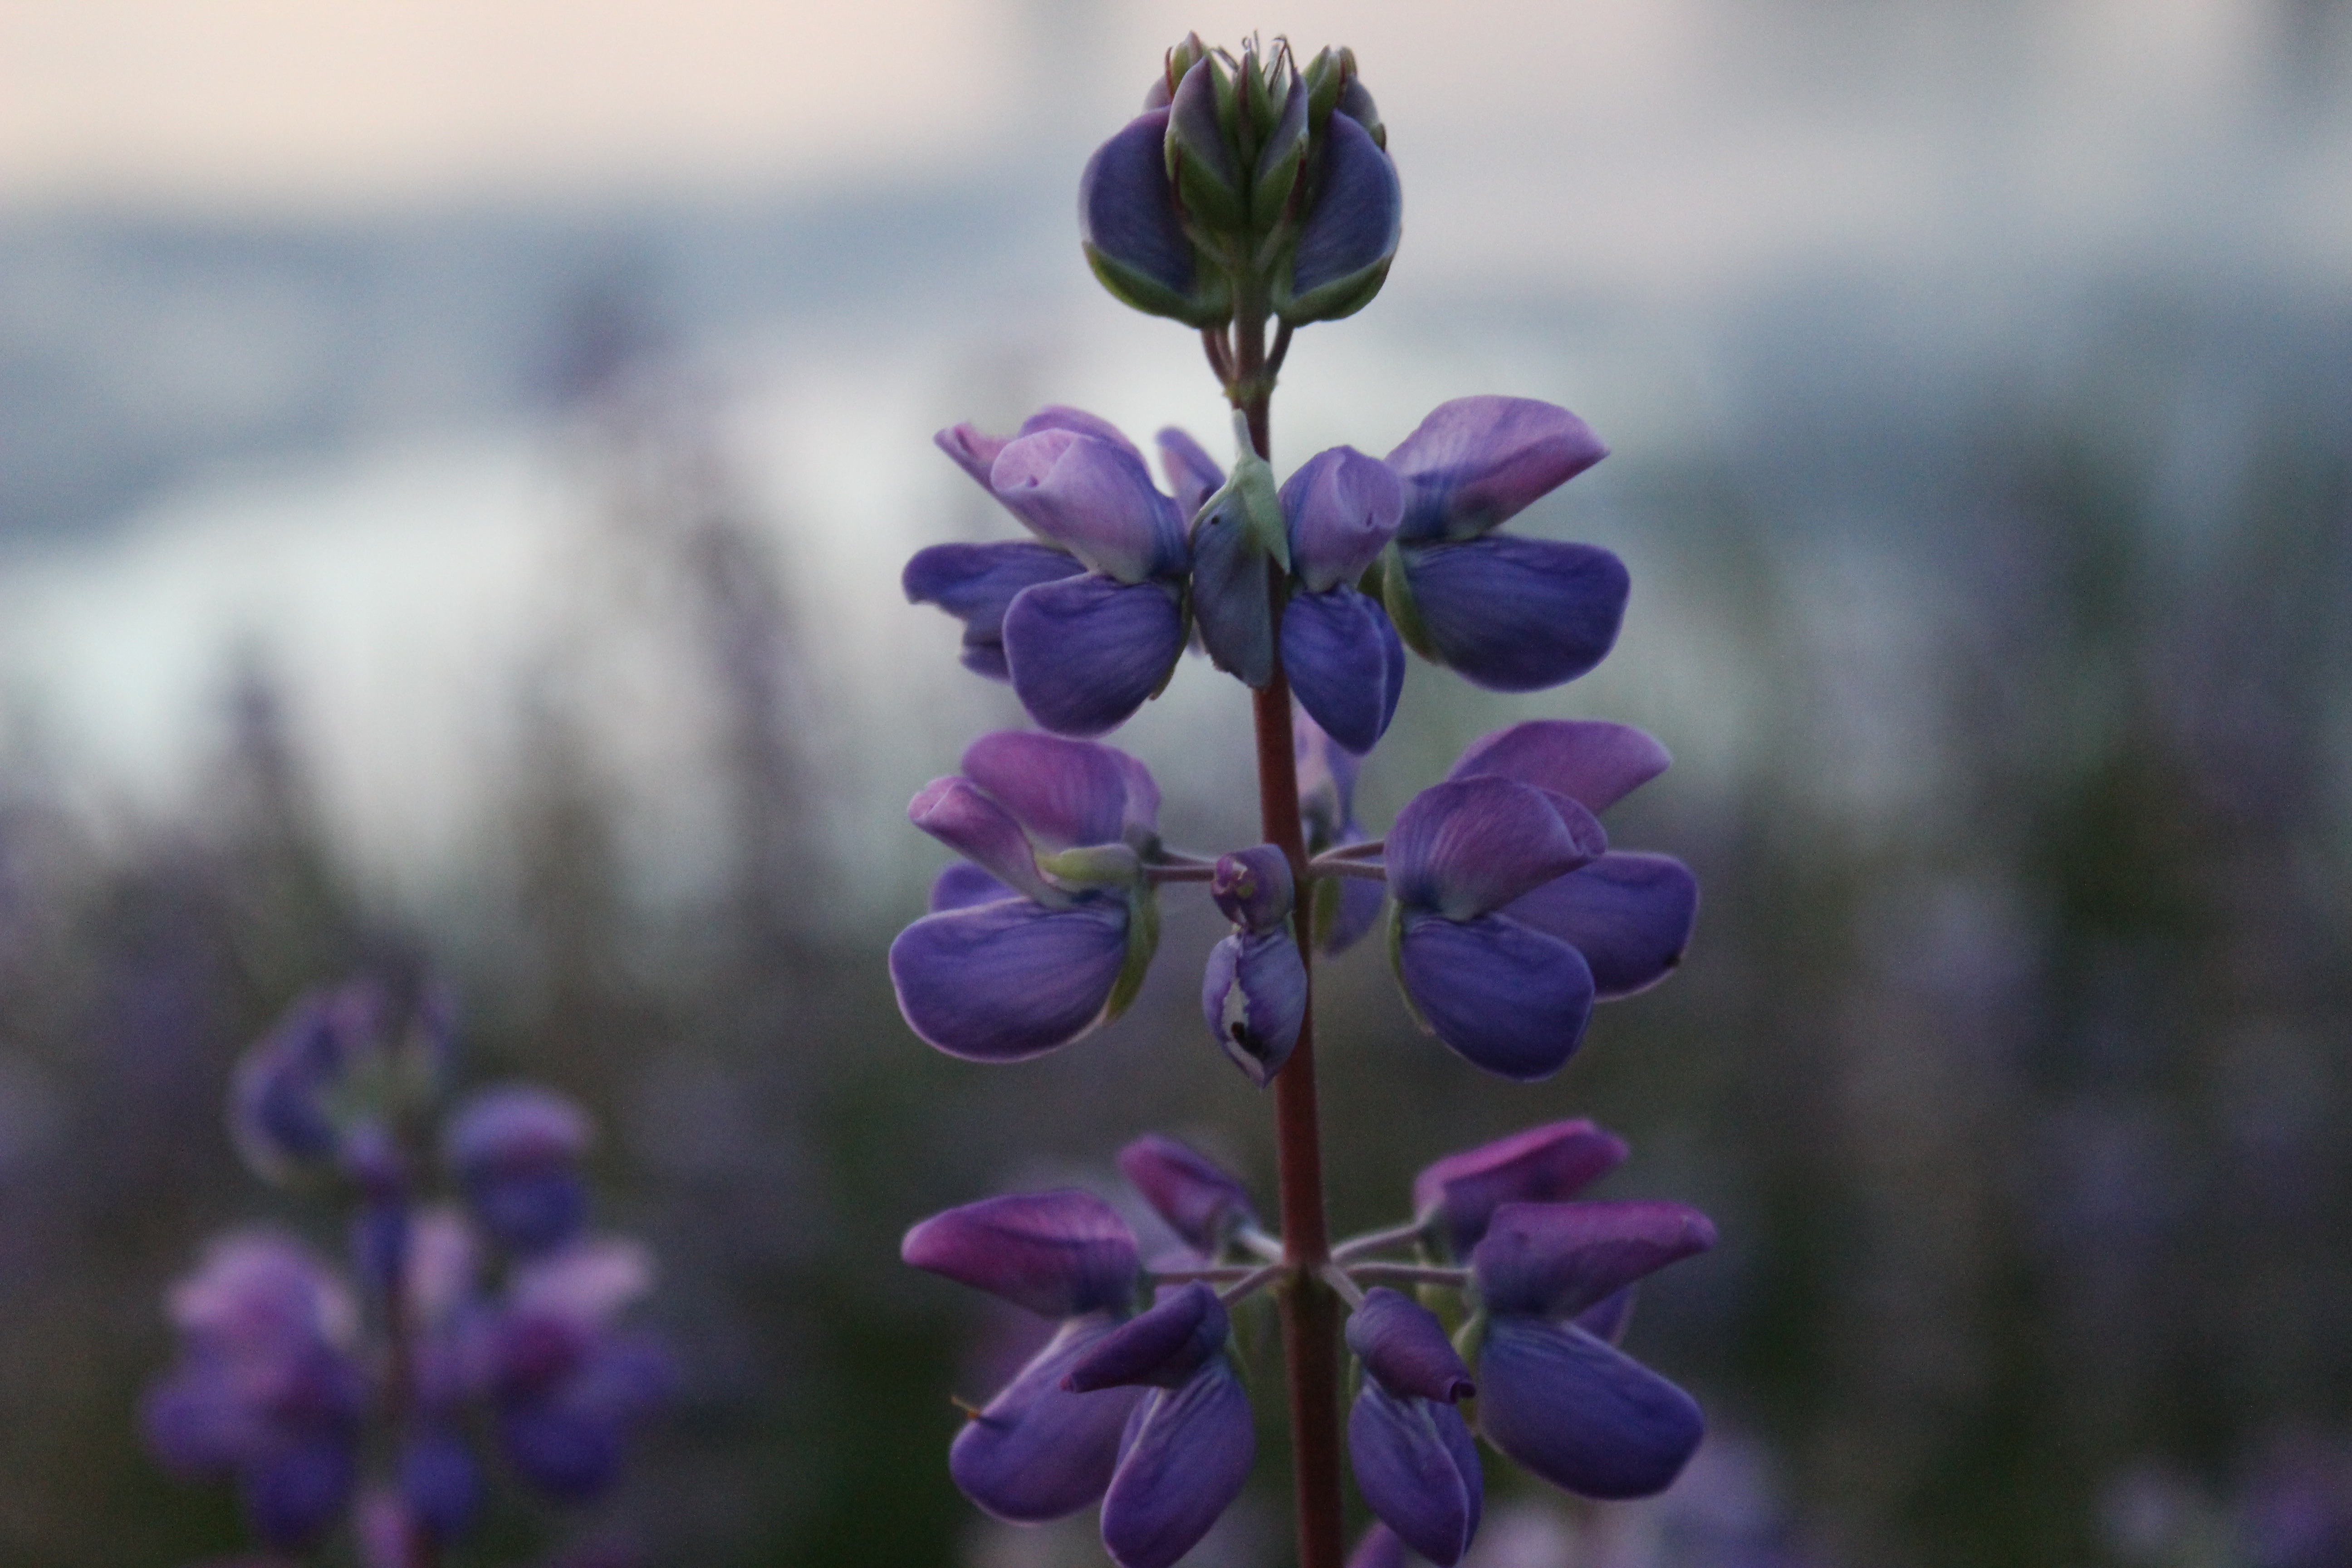
blossom, plant, flower, purple, petal, herb, botany, flora, lavender, wildflower, lupin, macro photography, flowering plant, land plant, english lavender